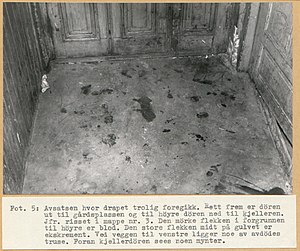
Fredrik Fasting Torgersen
Stedet, hvor drabet fandt sted
Fredrik Ludvig Fasting Torgersen var en norsk mand, der blev dømt for drab på en 16-årig kvinde i 1958. Han var 16 år i fængsel, inden han blev frigivet.